Orpheus in the Underworld

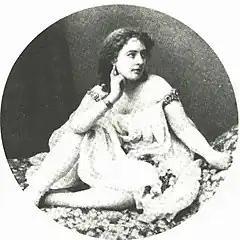
Young woman with dark hair and moderately revealing pseudo-Ancient-Greek costume

Aristée enters. Though seemingly a shepherd he is in reality Pluton (Pluto), God of the Underworld. He keeps up his disguise by singing a pastoral song about sheep. Eurydice has discovered what she thinks is a plot by Orphée to kill Aristée – letting snakes loose in the fields – but is in fact a conspiracy between Orphée and Pluton to kill her, so that Pluton may have her and Orphée be rid of her. Pluton tricks her into walking into the trap by showing immunity to it, and she is bitten. As she dies, Pluton transforms into his true form (Transformation Scene). Eurydice finds that death is not so bad when the God of Death is in love with one. They descend into the Underworld as soon as Eurydice has left a note telling her husband she has been unavoidably detained.